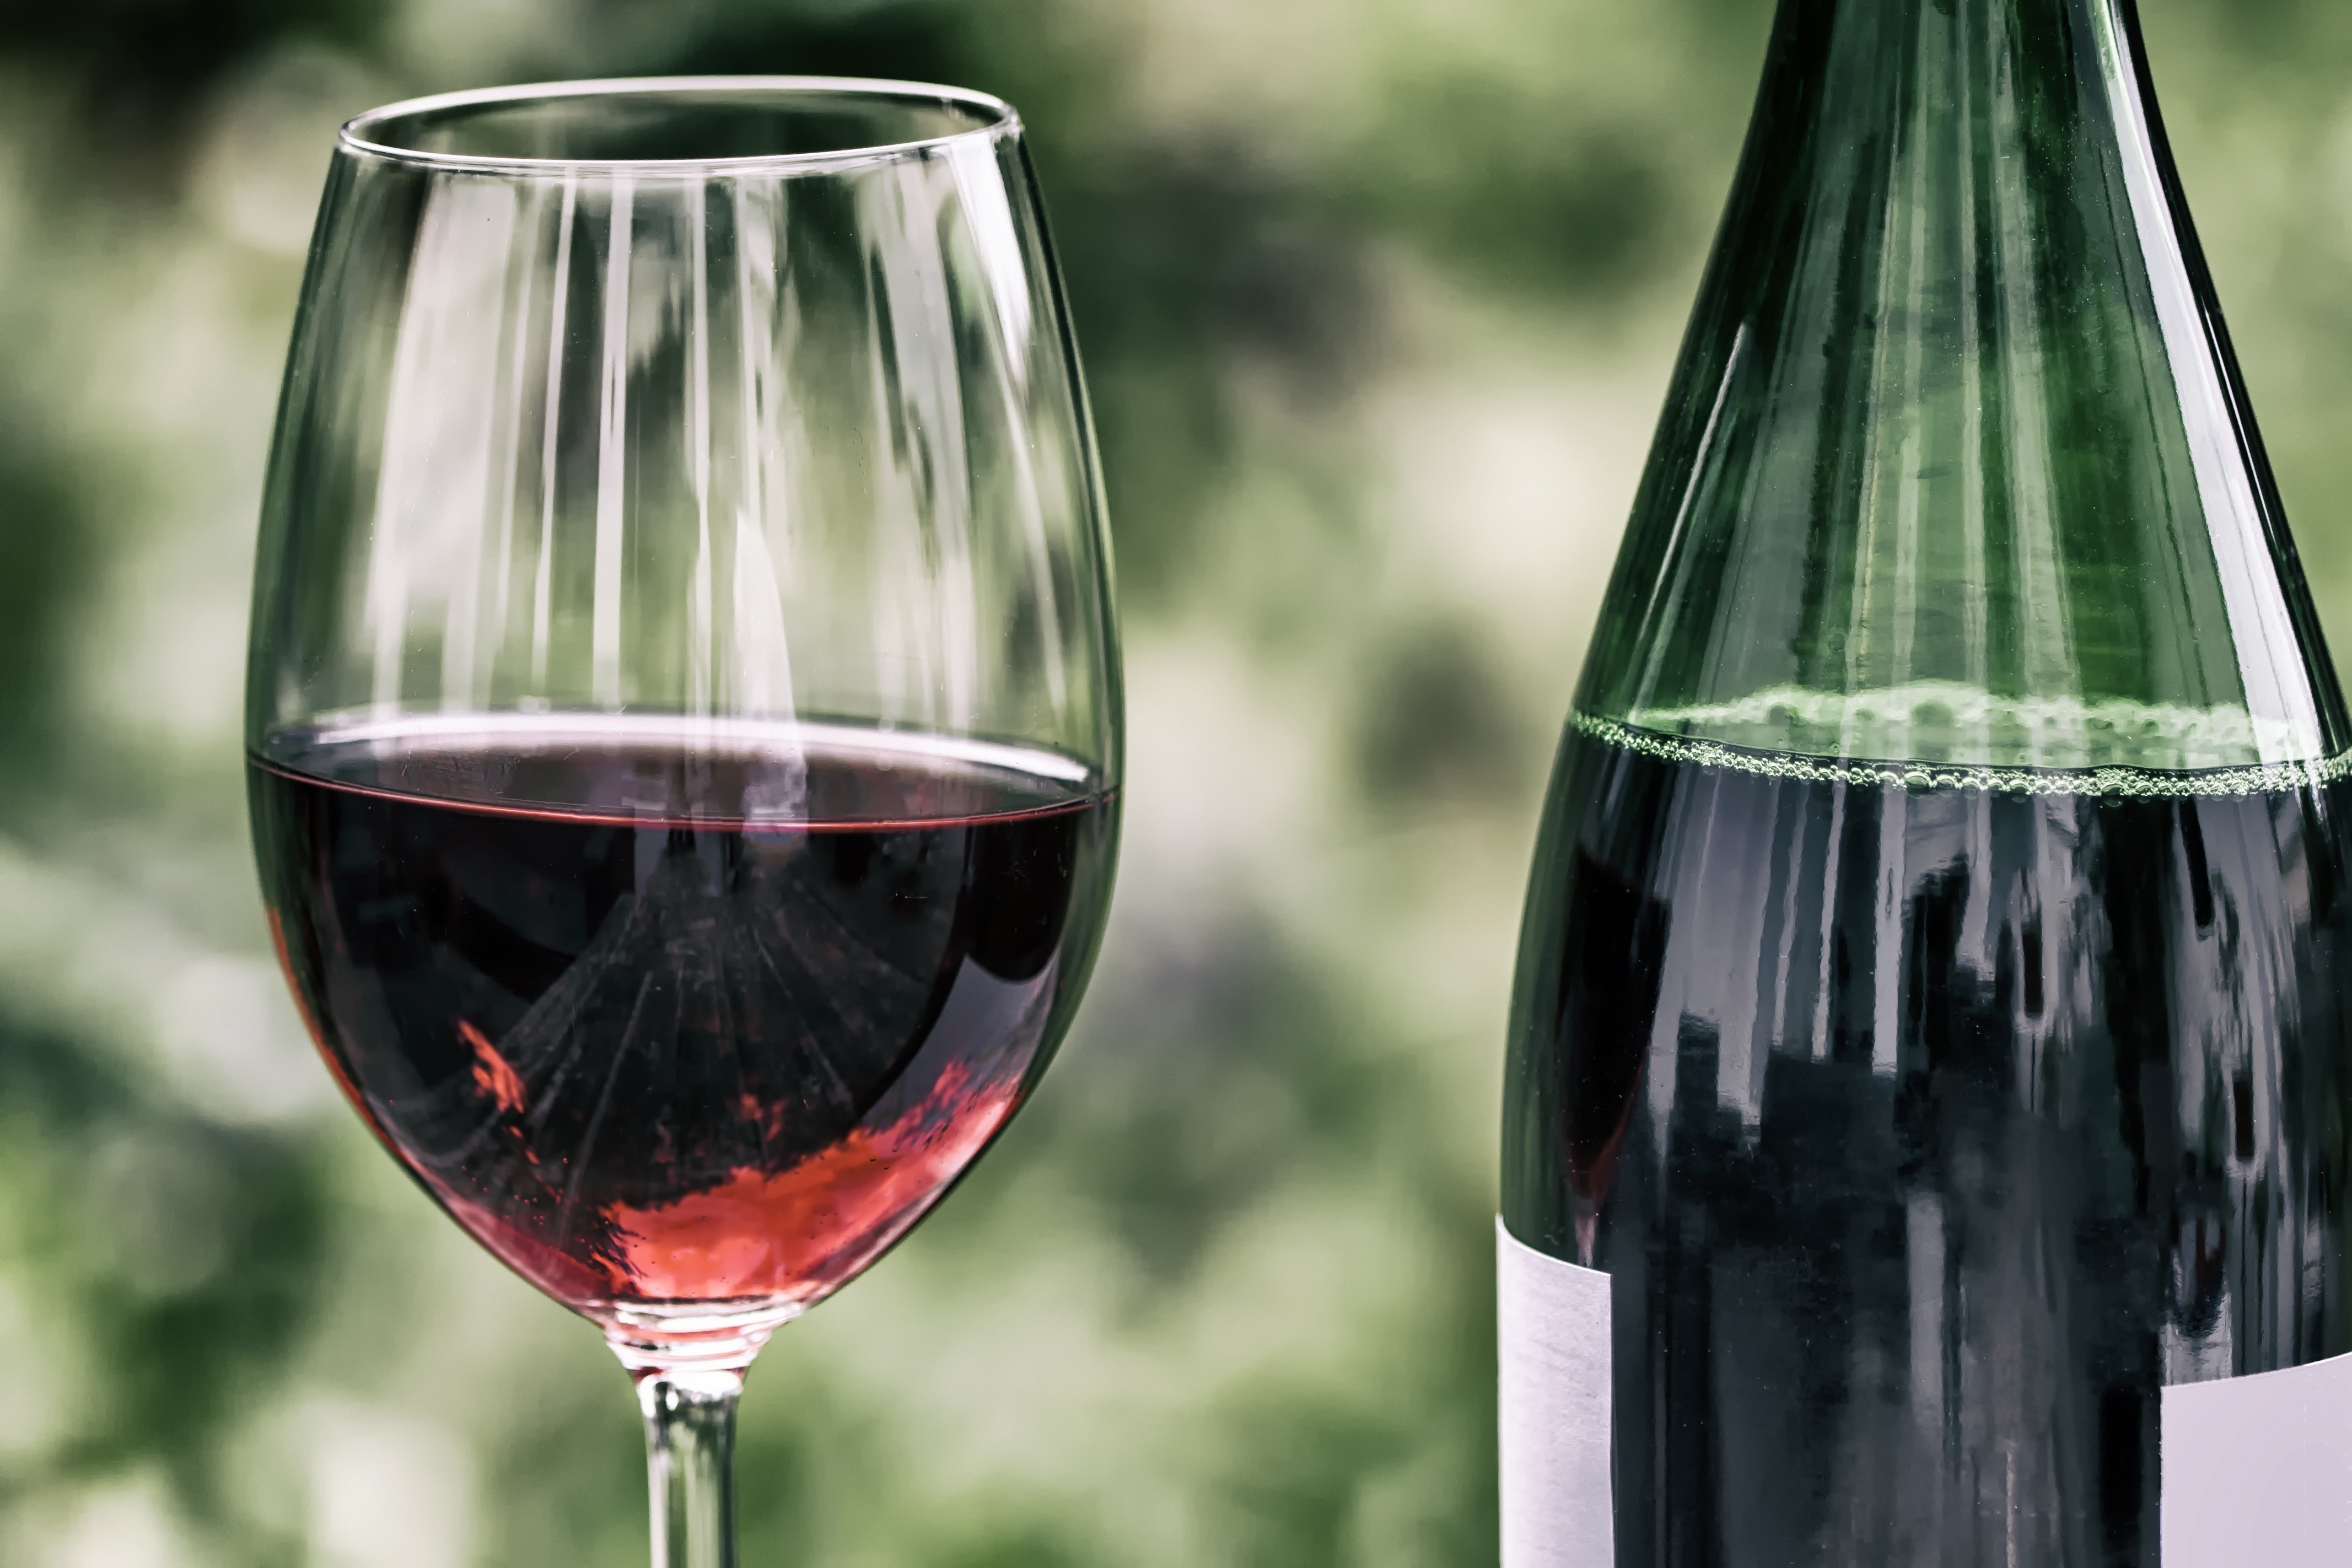
stemware, wine glass, champagne stemware, glass, drinkware, drink, bottle, red wine, alcoholic beverage, glass bottle, wine, alcohol, Snifter, wine bottle, tableware, barware, water, dessert wine, kir, liqueur, distilled beverage, wine cocktail, Burgundy wine, wine tasting, liquid, kalimotxo, port wine